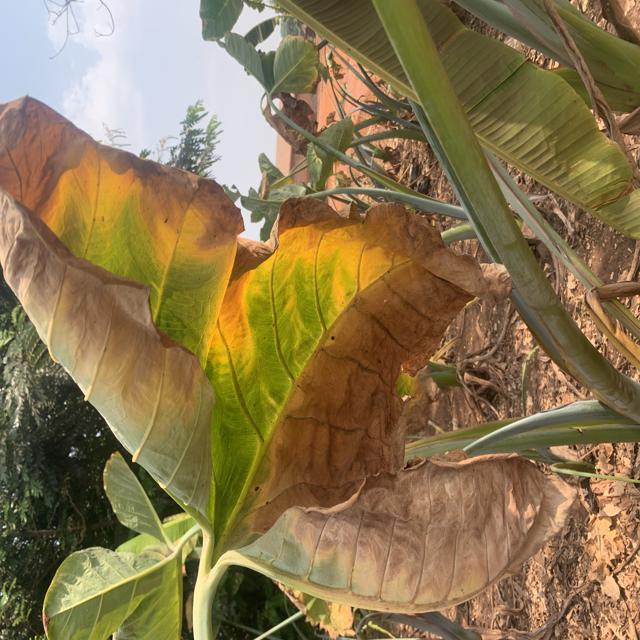
Label: Late_Blight